You Love Me (novel)

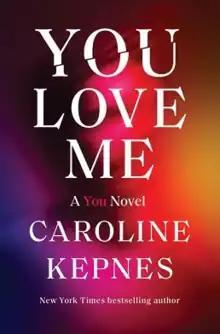

You Love Me is a thriller novel by Caroline Kepnes, published in April 2021. It is the sequel to her 2016 novel, "Hidden Bodies", and third installment of the "You" series.